Louis Victorin Cassagne

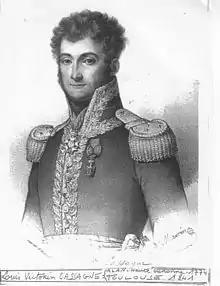
Louis Victorin Cassagne

Louis Victorin Cassagne (5 June 1774 – 6 July 1841) became a French division commander during the Napoleonic Wars. In 1793 he joined a free company which was immediately absorbed into a volunteer battalion. Until 1795 he fought in the Army of the Eastern Pyrenees as a captain. In 1795–1797 he served in the Army of Italy, fighting at Loano, Lonato and Tarvis. In 1798–1801 he participated in the French campaign in Egypt and Syria, fighting at the Pyramids, Acre and Alexandria. In 1801 he was made commander of an infantry regiment. Cassagne was wounded an extraordinary number of times, especially during his early campaigns.